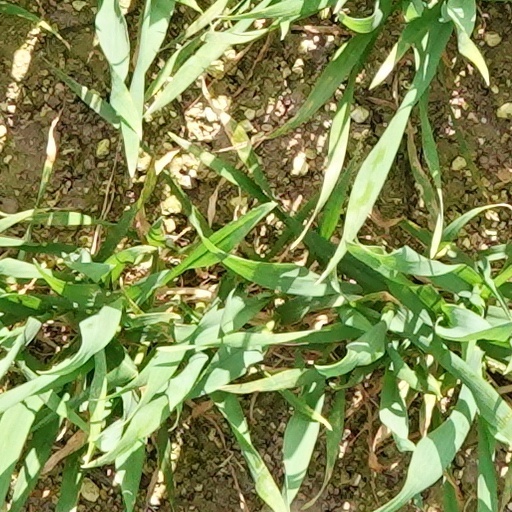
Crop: wheat